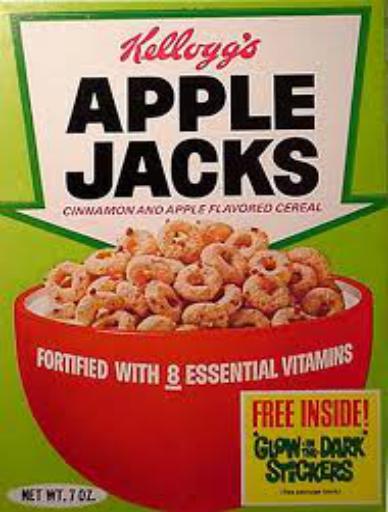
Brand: Apple Jacks Gliders
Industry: Food